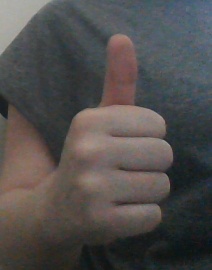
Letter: aleff